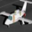
Label: airplane